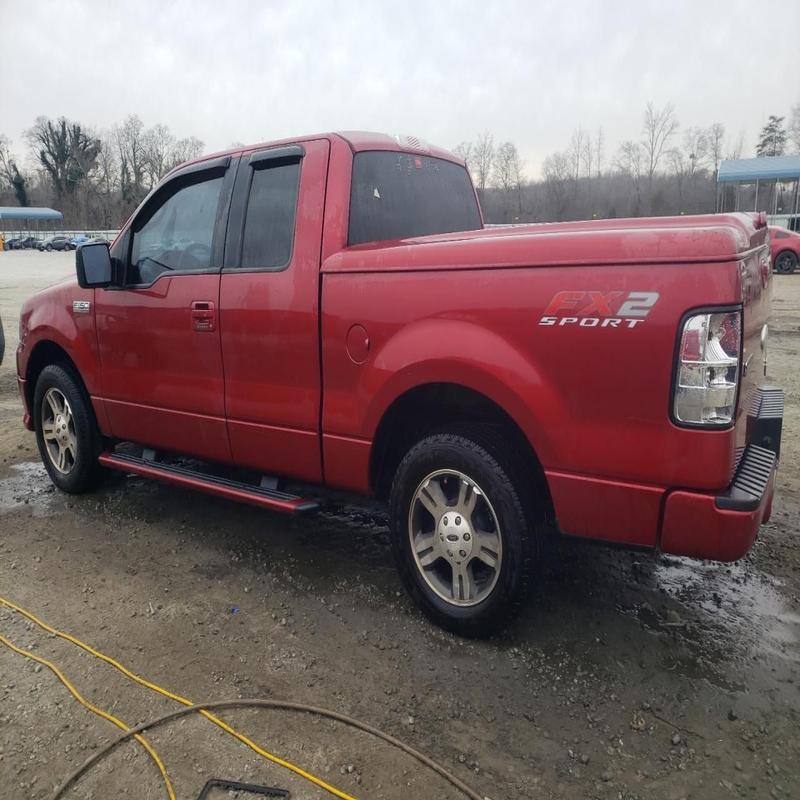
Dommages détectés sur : feu arrière gauche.
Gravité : majeur